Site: brandenburg
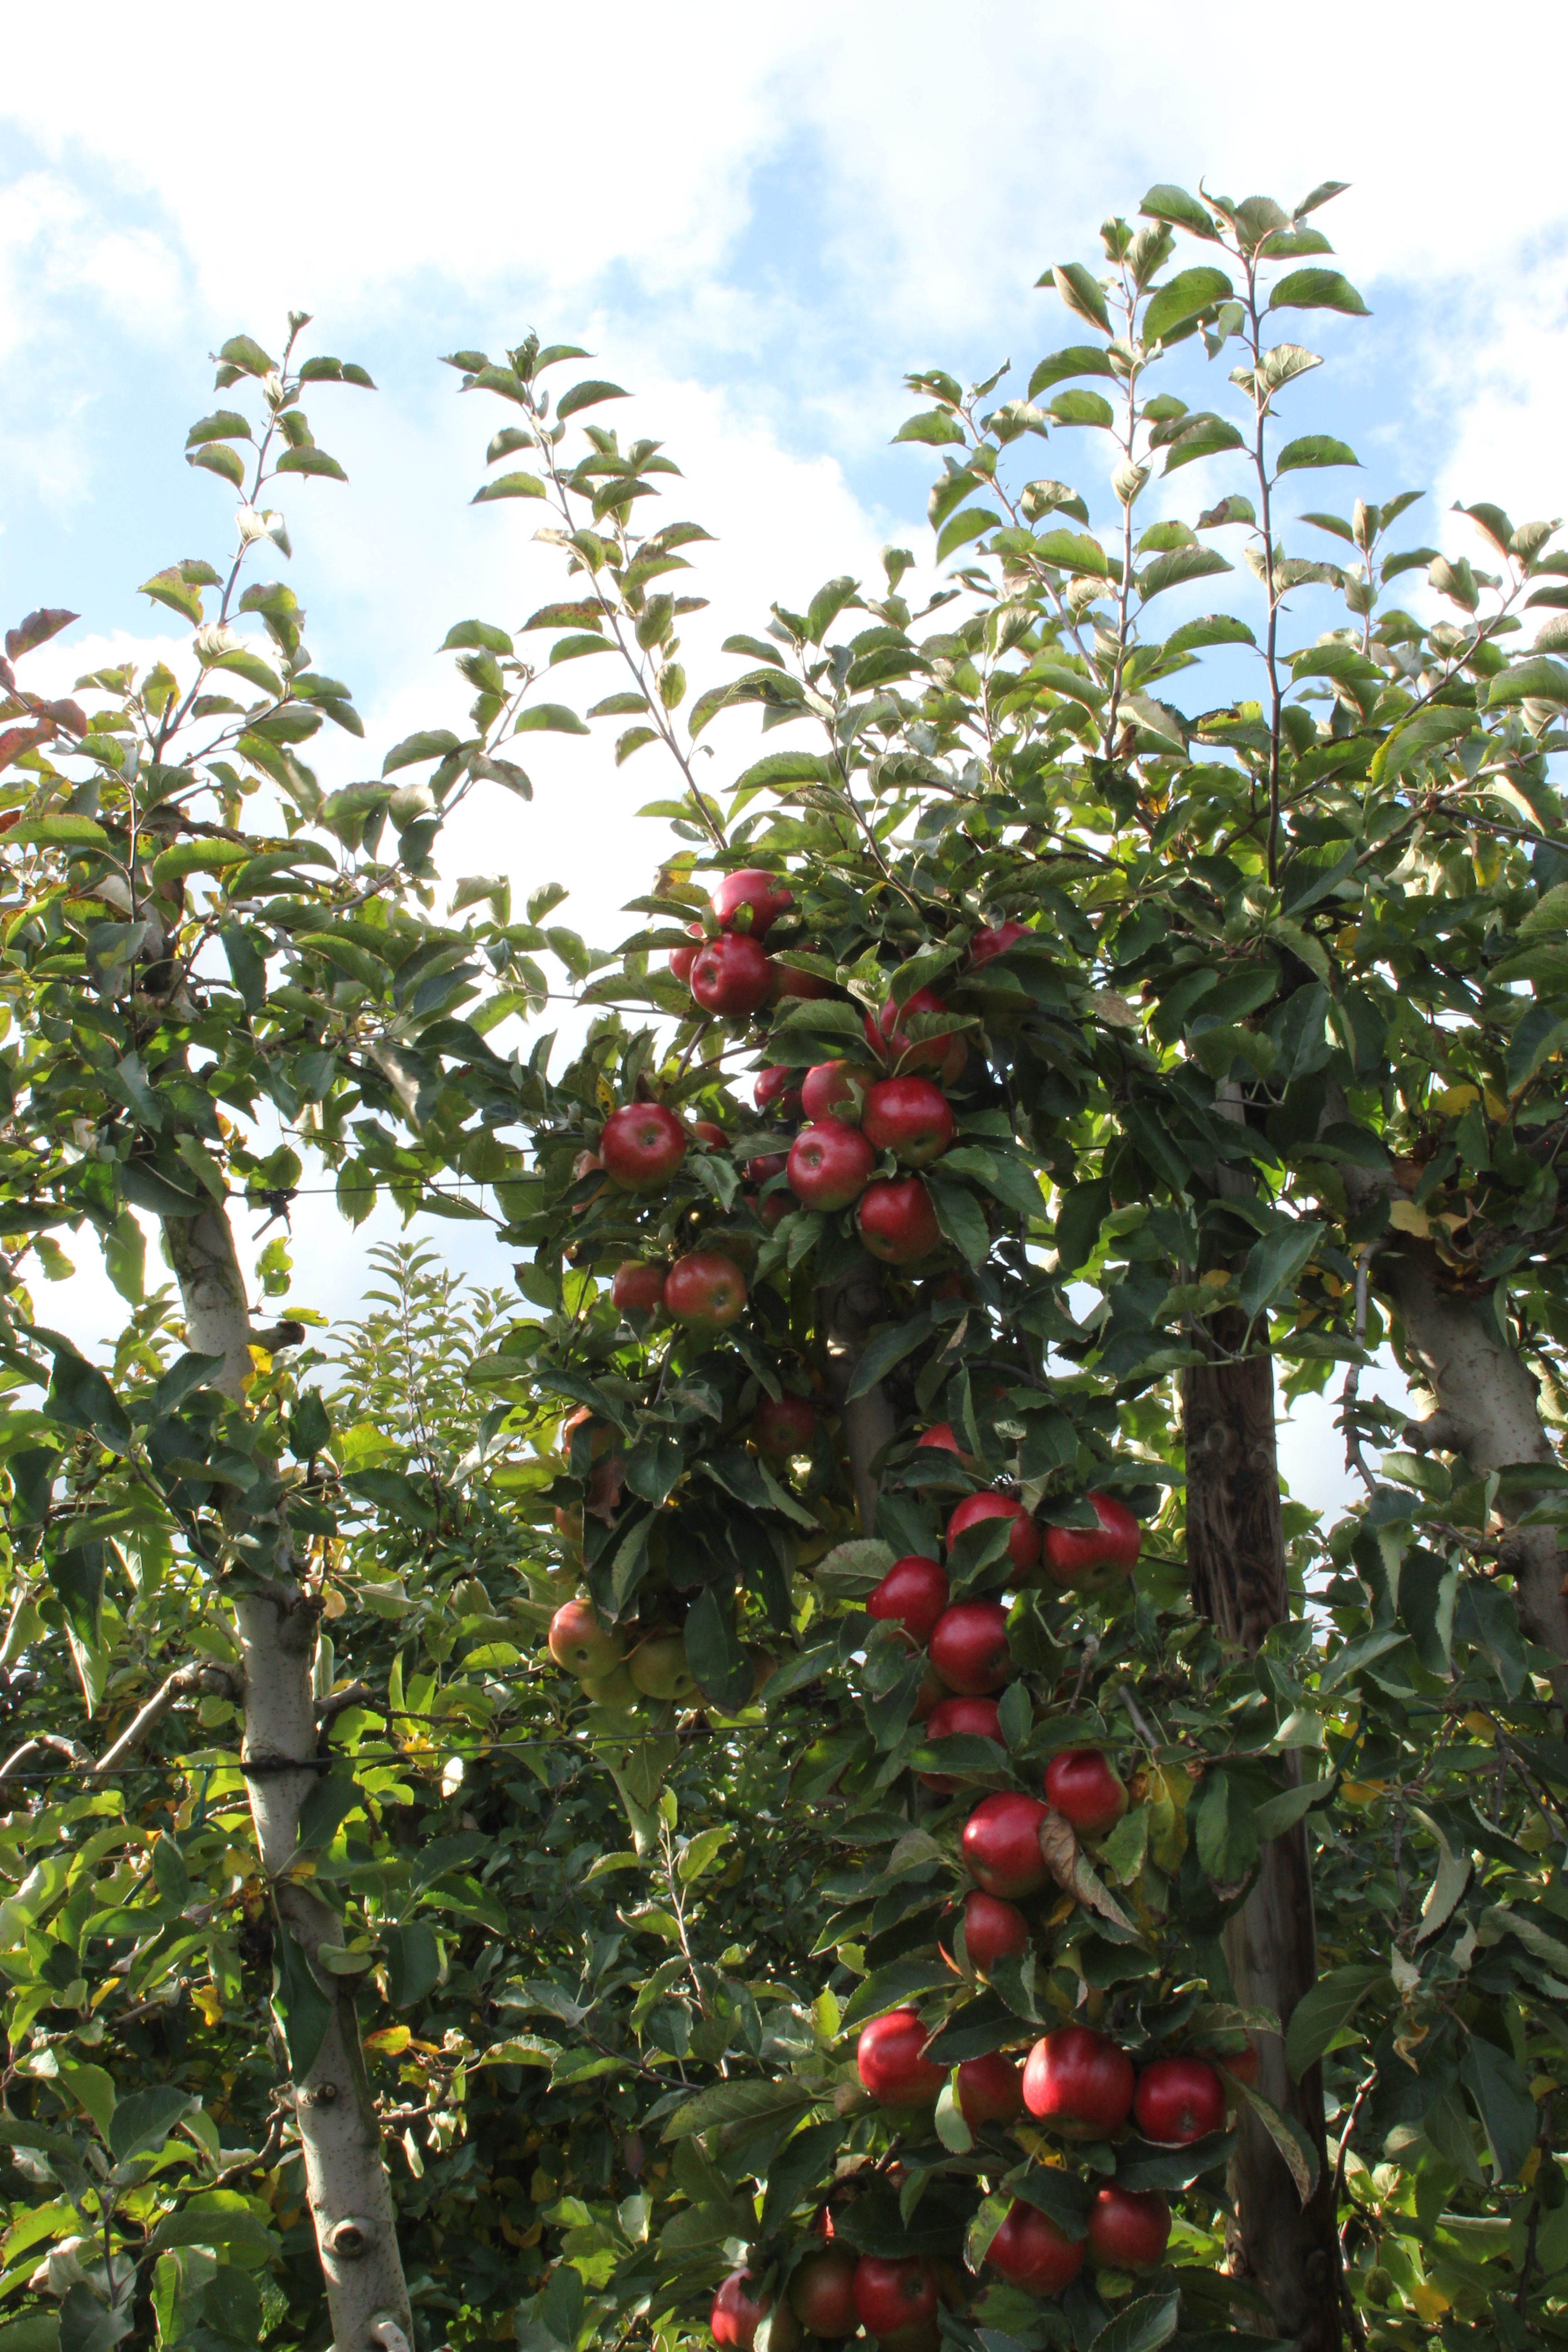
Growth stage (BBCH 91): Senescence, beginning of dormancy